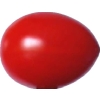
Label: tomato_cherry_red